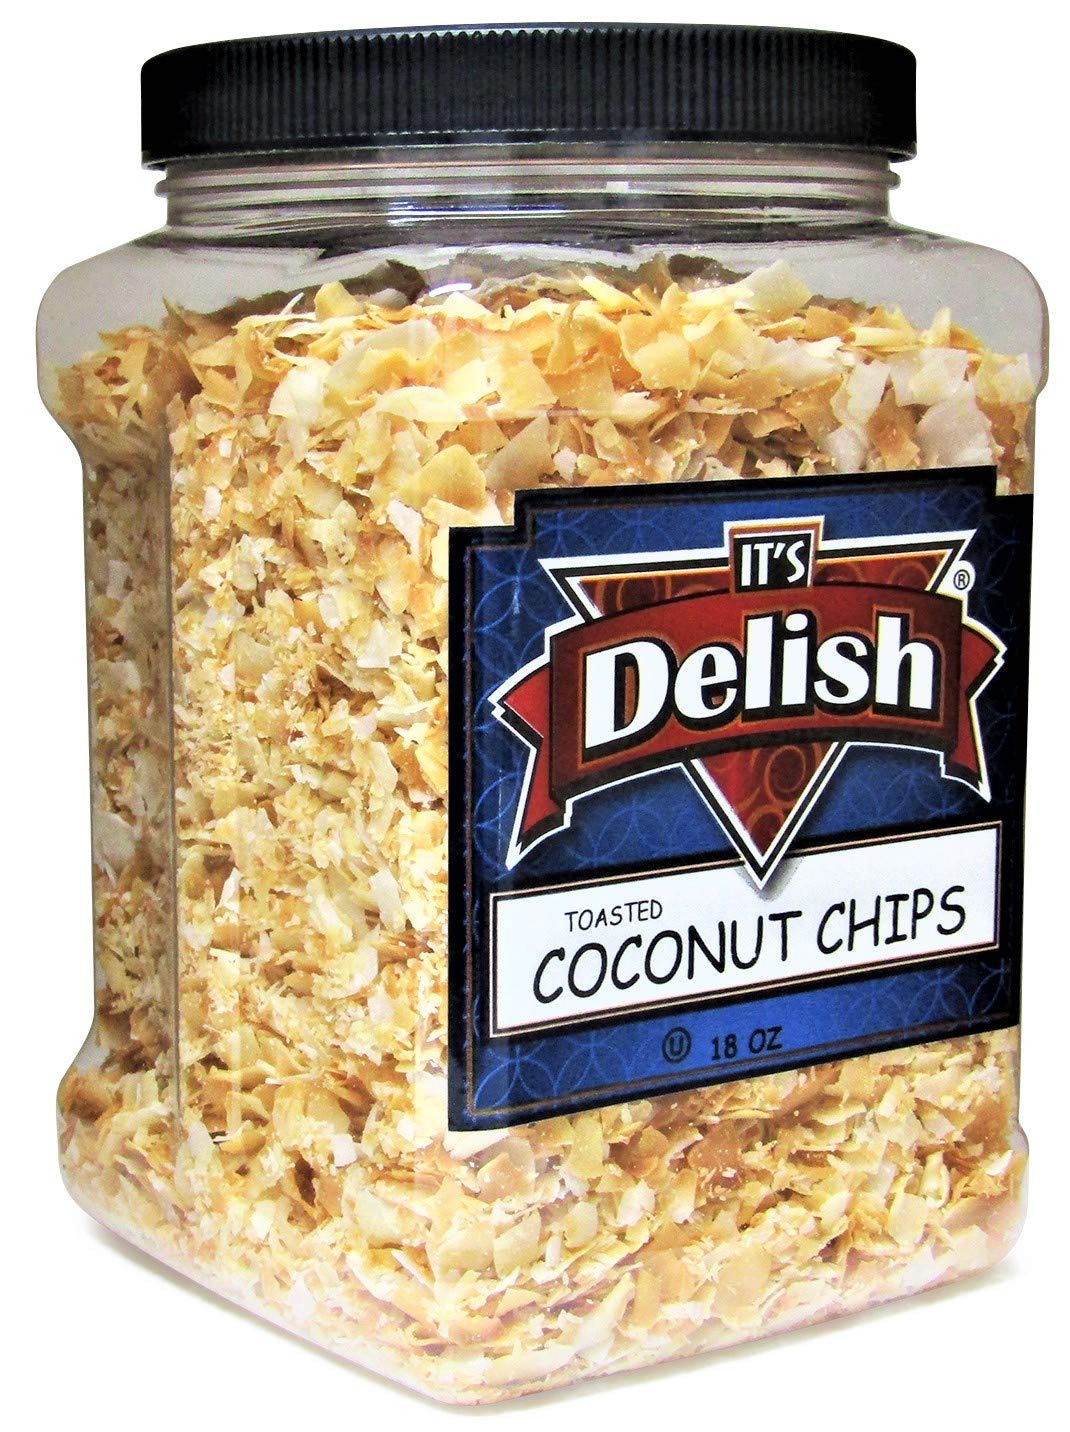
Item Name: Gourmet Toasted Sweetened Coconut Chips by Its Delish – 18 Oz Jumbo Reusable Container Jar – Healthy Creative Snacks Favorite Food Crunch – Great For Snacking, Baking and Decorating
Bullet Point 1: 🍟 COCONUT CHIPS 🍟 – We harvest mature coconuts, slice up the coconut meat, and toast it to perfection using a recipe that's true to our roots. It is a perfect combination for baking cakes and cookies because the toasted coconut chips add crunch to food.
Bullet Point 2: 🍎 GOURMET FLAVOR 🍎 – Its Delish 18 Oz Jumbo Reusable Container Jar Toasted Coconut Chips are baked in small batches and given just the right amount of caramelized sweetness to bring out the natural flavor of these delicious snacks. These tasty toasted coconut flakes on granola, yogurt, fruit, cakes, desserts, ice cream or as an indulgent treat all by themselves. Great for adding to your favorite recipes!
Bullet Point 3: 😋 DELICIOUS & HEALTHY 😋 – Coconut Chips are the perfect go-to for an energizing snack. Try a snack 18 Oz Jumbo Reusable Container Jar for on the go, healthy and convenient snacks. So its Delish chips are good, even your kids will love them. Its Delish protein shake chips are salad or add it to your kid's lunch box!
Bullet Point 4: 💪 HEALTH COMMITMENT 💪 – We use simple, healthy ingredients that are paleo friendly, non GMO, gluten free, 100% plant based, vegan, dairy and soy free. Our healthy chips are preservative-free making a guilt-free vegan food! Enjoy straight from the bag, or up your topping game and add a satisfying crunch to your smoothie.
Bullet Point 5: ✔ USDA CERTIFIED QUALITY ✔ – Kosher OU - No preservatives, no sulfur. Best nutrition and quality for you. Comes in a 18 Oz Jumbo Reusable Container Jar and stays fresh. Our company was born out of a commitment to create delicious & healthy vegetarian foods with convenient preparation for those with busy, health-aware lifestyles. 100% Pure Fresh Large cut Coconut, low sugar, No preservatives and no sulfites.
Product Description: <p><b> Gourmet Toasted Sweetened Coconut Chips by Its Delish – 18 Oz Jumbo Reusable Container</b> </p> <p> We bring healthy snacks and super nutritious nuts and dried fruits from nature into your bags and onto your table from nature with love. So, a healthy alternative to traditional chips, our gourmet toasted sweetened coconut chips 18 Oz Jumbo Reusable Container Jar come from the white flesh of fresh, mature coconuts. The chips are sliced and toasted to perfection to create the perfectly crunchy texture for a satisfying snack with no added sugar. They contain all of the health benefits of a whole coconut with the ease and versatility of a chip. Enjoy them sprinkled on salads, granola bowls, or eaten by the handful. We bet you can't eat just one! Let's do. Its Delish toasted coconut flakes are our gluten-free and vegan friendly flakes that are USDA certified. They make for a perfect topping to your baked treats and as a great addition for your trail mixes. </p> <p><b>About It's Delish!</b><br /><br />It's Delish was established in 1992 and is located in North Hollywood, California. It's Delish is a food manufacturer and distributor who produces over 500 gourmet food products including licorice, sour belts, taffies, caramels, Jordan almonds, chocolates, nuts, fruits, trail mixes, spices, and the spice blends. It's Delish also produces organics and all natural products. We give you the opportunity to order from the factory direct!<br /><br />It's Delish! prides itself on the four pillars that are at the foundation of everything we do.<br /><br /> Innovation Quality Value Service</p>
Value: 1.0
Unit: Count

Price: 31.99